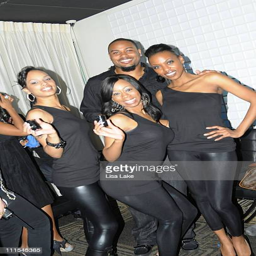
american football player attends the launch event